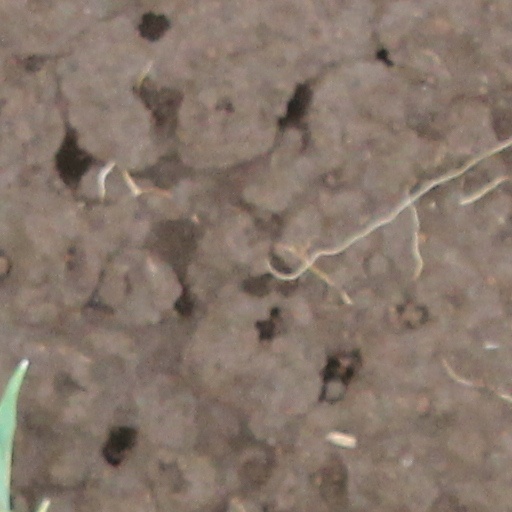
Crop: wheat